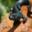
Label: lizard